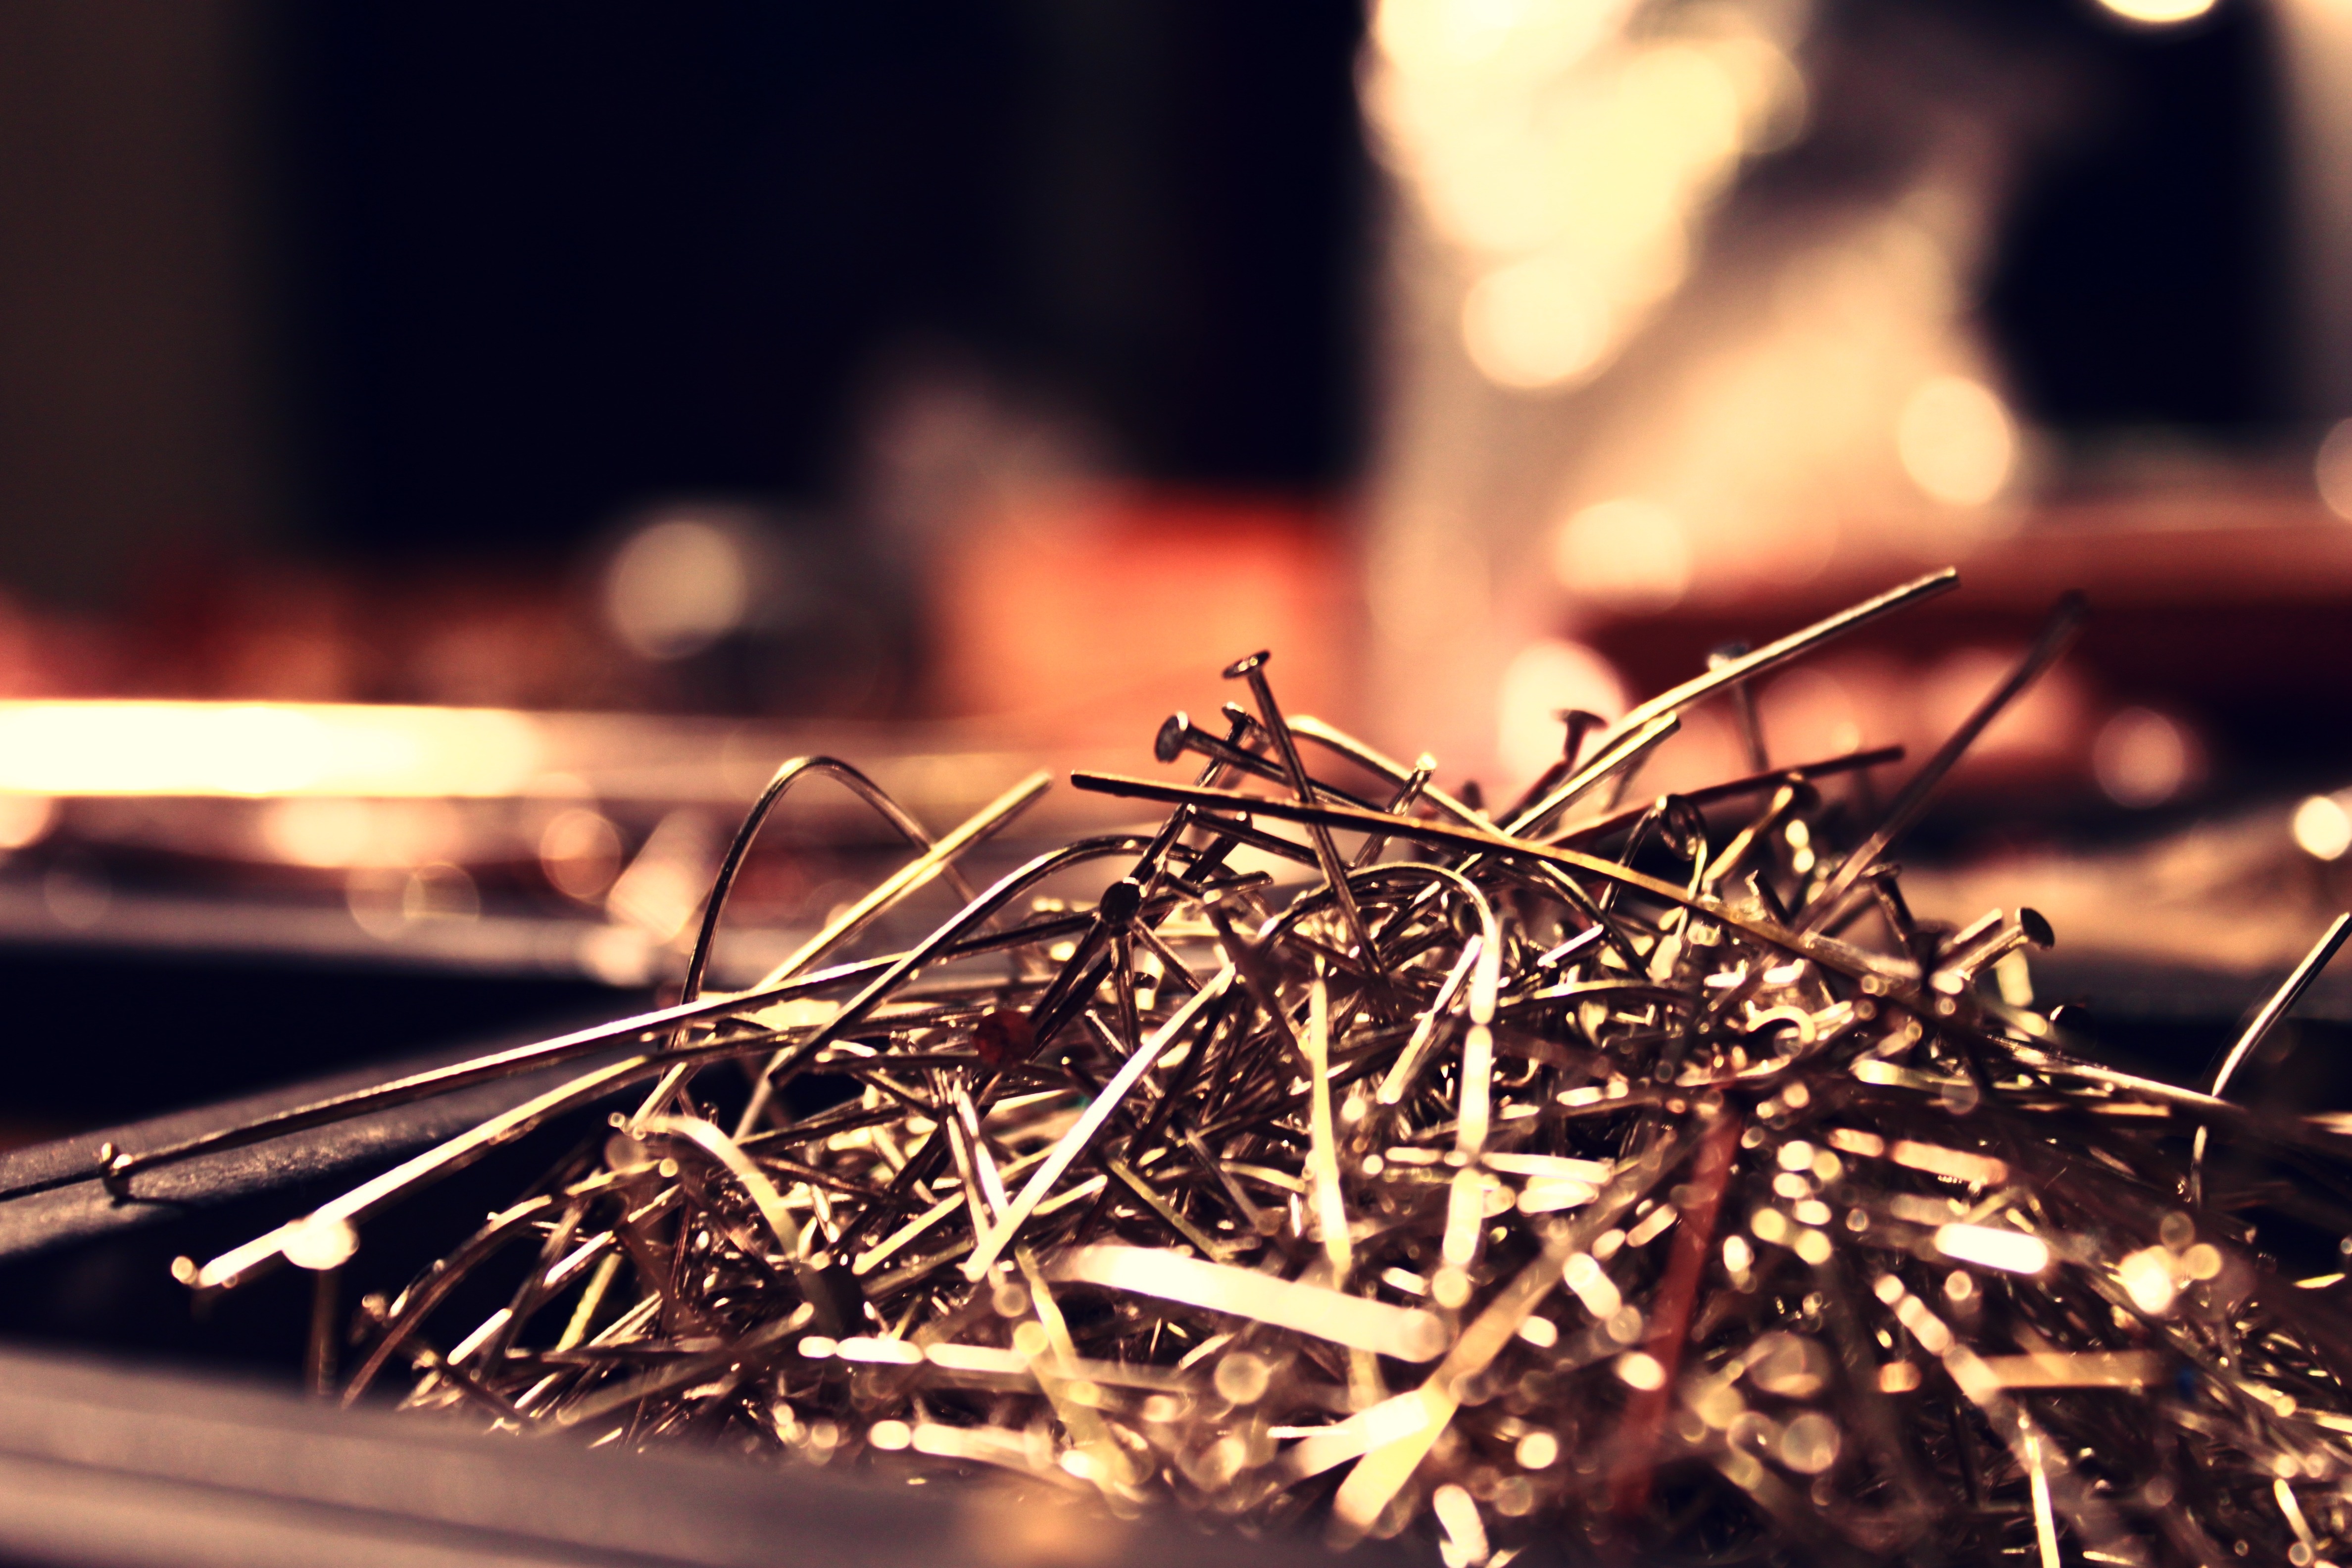
light, night, metal, darkness, nail, close up, nails, metallic, macro photography